Ethanol fuel in the United States

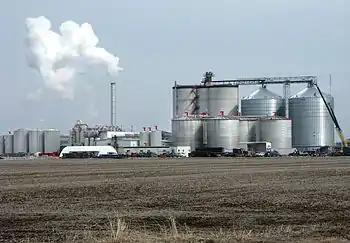
Ethanol fuel plant in West Burlington, Iowa.

The Energy Independence and Security Act of 2007, directed DOE to assess the feasibility of using intermediate ethanol blends in the existing vehicle fleet. The National Renewable Energy Laboratory (NREL) evaluated the potential impacts on legacy vehicles and other engines. In a preliminary report released in October 2008, NREL described the effects of E10, E15 and E20 on tailpipe and evaporative emissions, catalyst and engine durability, vehicle driveability, engine operability, and vehicle and engine materials. This preliminary report found that none of the vehicles displayed a malfunction indicator light; no fuel filter plugging symptoms were observed; no cold start problems were observed at and under laboratory conditions; and all test vehicles exhibited a loss in fuel economy proportional to ethanol's lower energy density. For example, E20 reduced average fuel economy by 7.7% when compared to gas-only (E0) test vehicles.